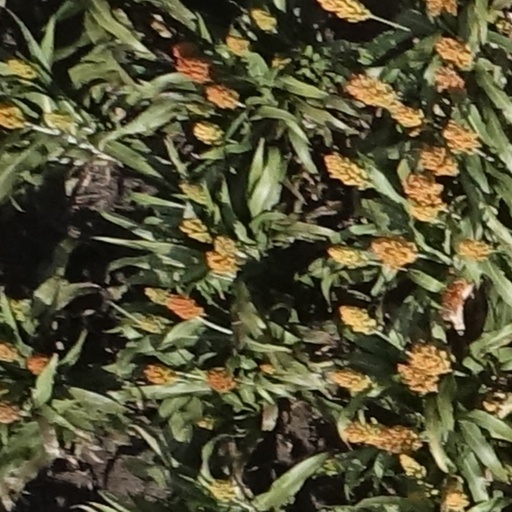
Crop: sorghum